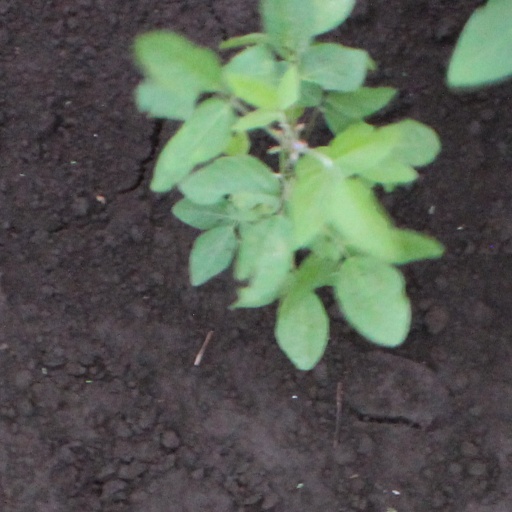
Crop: soybean